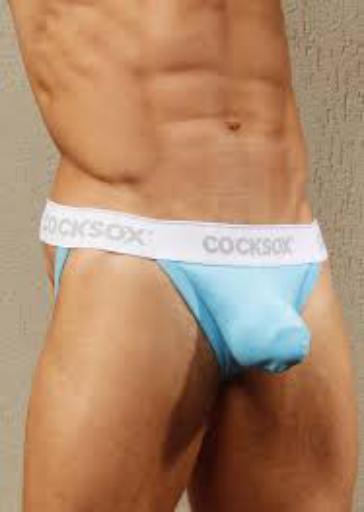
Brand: Cocksox
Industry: Clothes